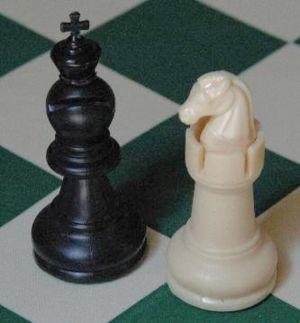
Les échecs Capablanca sont une variante du jeu d'échecs, se jouant sur un échiquier 10x8. Le jeu fut nommé d'après son inventeur, l'ancien champion du monde d'échecs, José Raúl Capablanca.